Eduardo Barrón

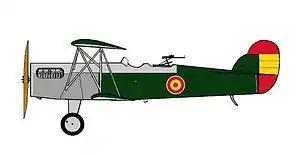
Loring R-1, the first aircraft designed by Barrón for "Talleres Loring" that was produced in significant numbers.

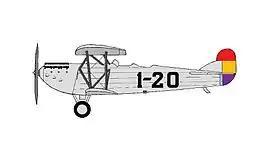
The Loring R-3, the most successful plane designed by Barrón.

Eduardo Barrón (full name Eduardo Barrón y Ramos de Sotomayor; 7 September 1888 – 13 January 1949) was a Spanish aeronautical engineer and military pilot who led the design department at "Talleres Loring" from 1923 to 1930.